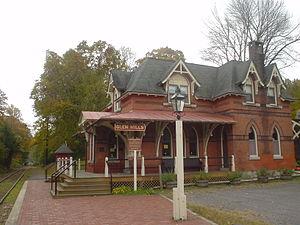
Glen Mills est une commune non incorporée de Concord, en Pennsylvanie dans le comté de Delaware. Elle se trouve à environ 44 kilomètres à l'ouest de Philadelphie.